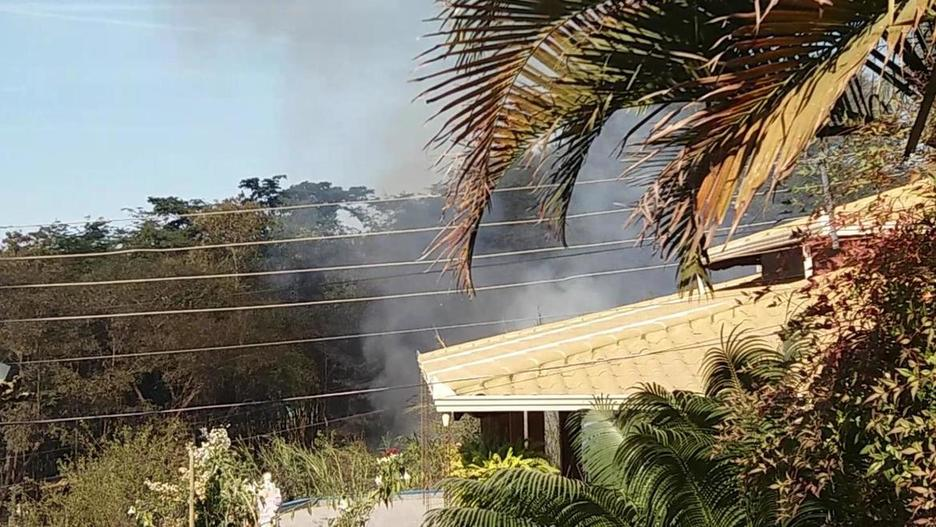
Fire: no
Smoke: yes